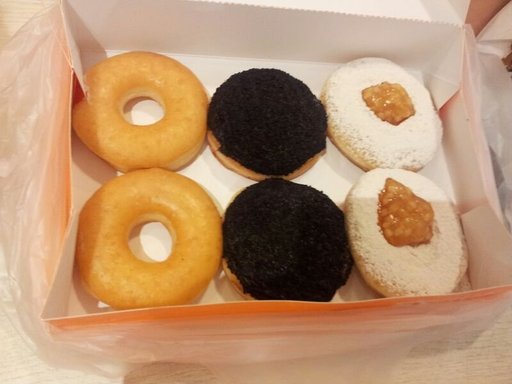
Label: donuts